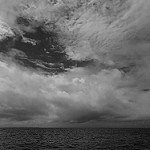
Label: B & W